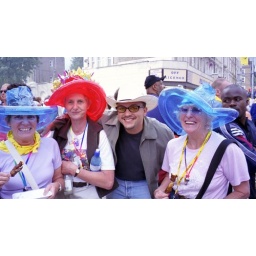
More English roses in fab hats at the Notting Hill Carnival. Gotta love 'em.